Kanthkot Fort

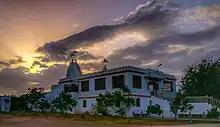
Kanthadnath temple, Kanthkot Fort

In the west of the hill in a ravine are two large deep wells and one ruined stepwell built of blocks of sandstone. Of these wells one called Bhamario is 12 feet in diameter and 76 deep, the other the Nogan well is 18 feet round and 63 deep.